Khazen family

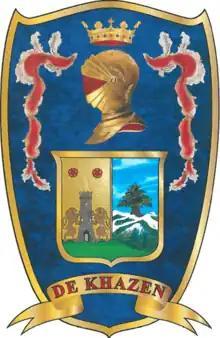
El Khazen family crest

Khazen (also El-Khazen, Al-Khazen, Khazin or De Khazen) is a prominent Arab Levantine family and clan based in Keserwan District, Lebanon, Damascus, Syria, Nablus, Palestine, as well as other districts around the Levant, predominantly in the Galilee in Israel.